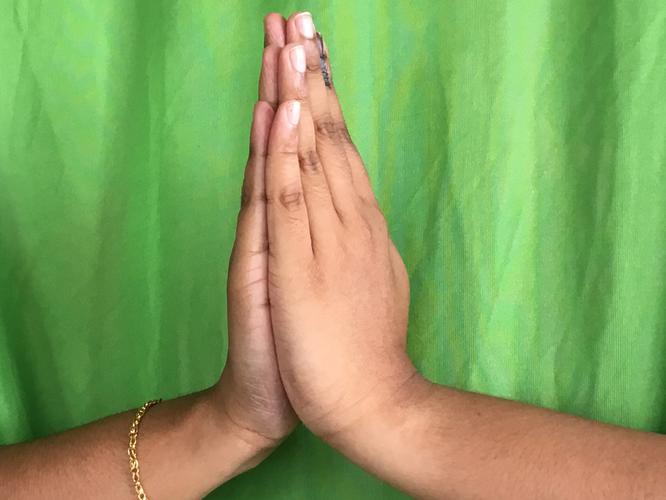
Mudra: Anjali
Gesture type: double_hand